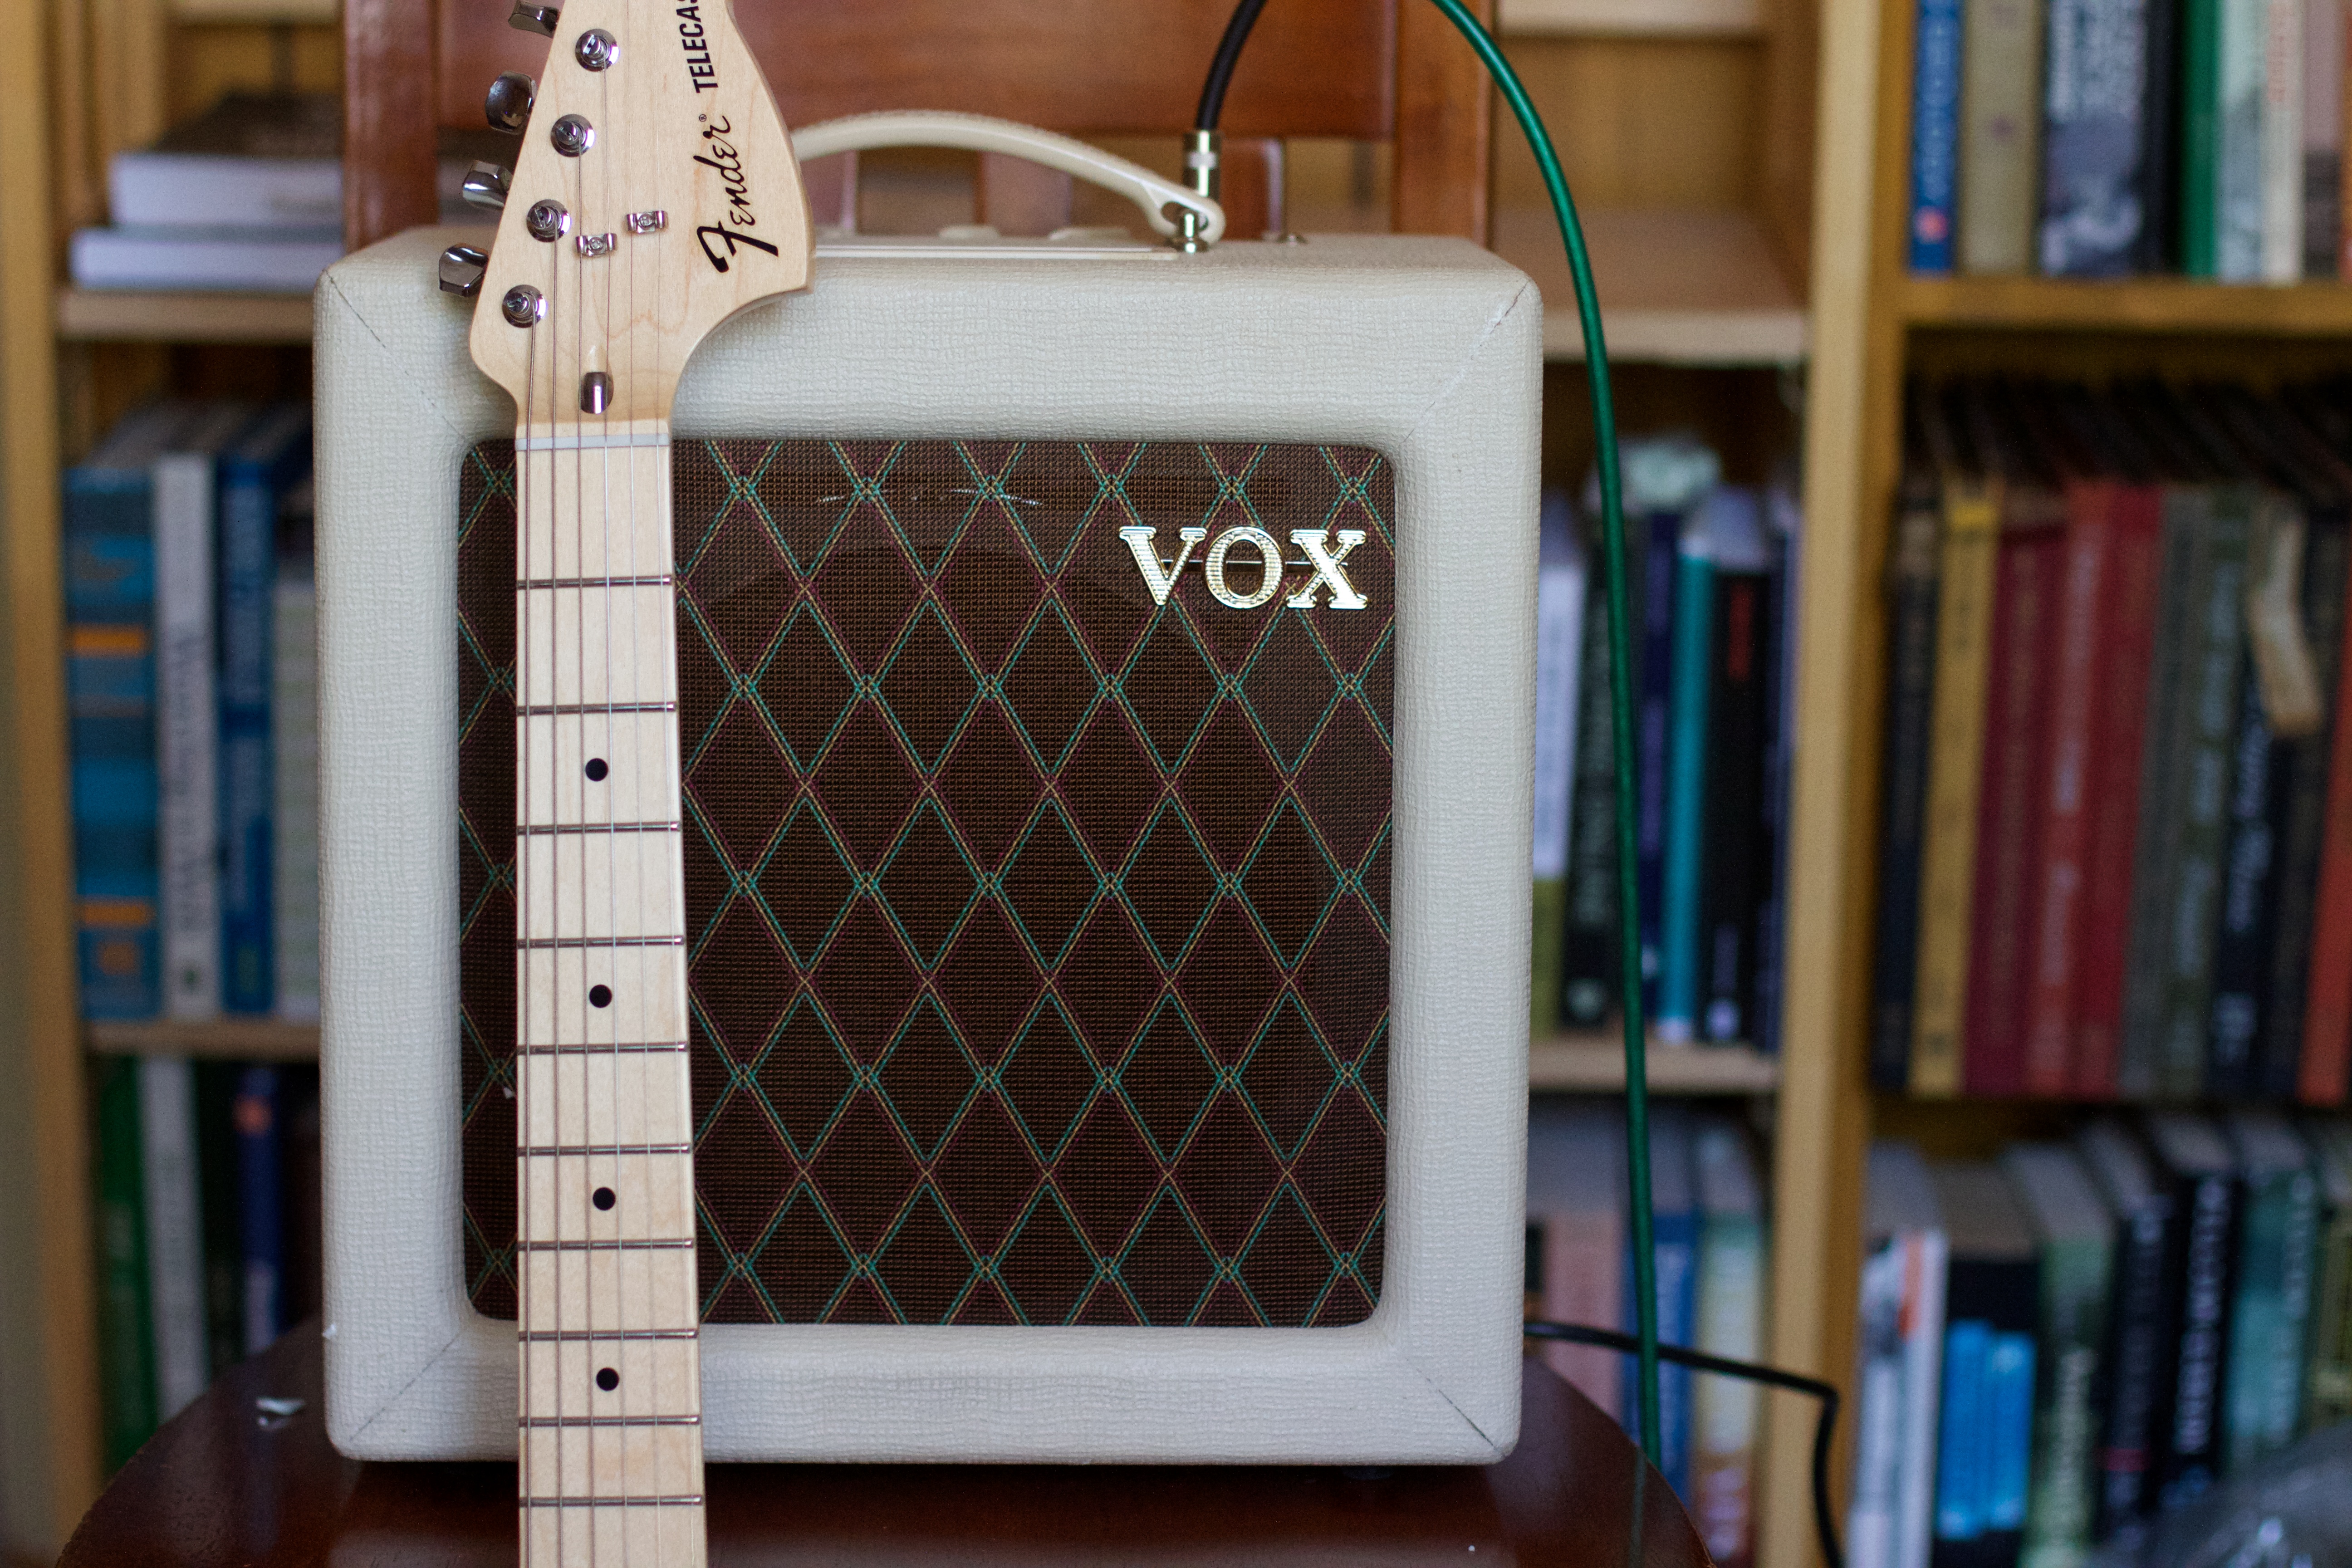
wood, guitar, color, art, design, personal computer hardware